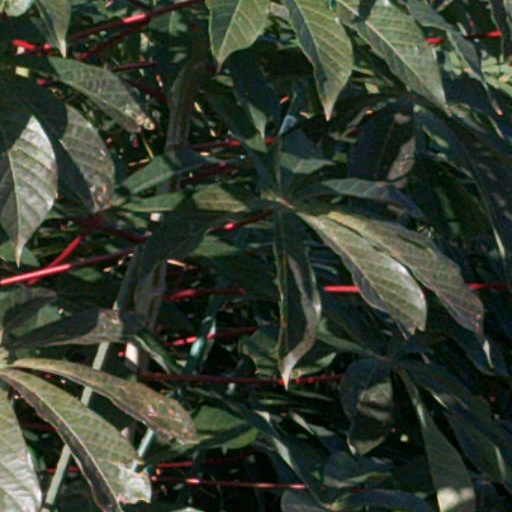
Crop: cassava